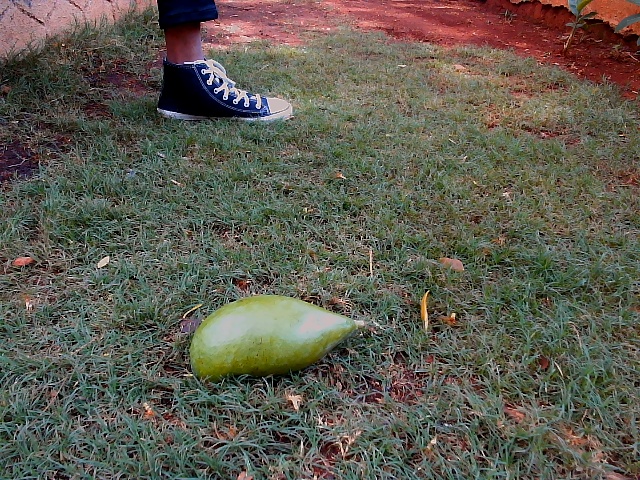
Label: Raw_Mango